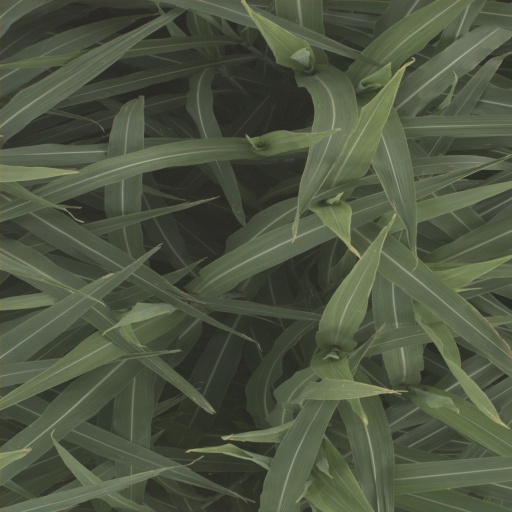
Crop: sorghum